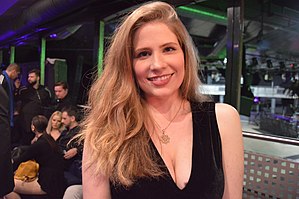
Laura Rizzotto
Laura de Carvalho Rizzotto er en letisk-braziliansk sanger, sangskriver, pianist og guitarist, som repræsenterede Letland ved Eurovision Song Contest 2018 med sangen "Funny Girl". Hun opnåede en 12. plads i den anden semifinale og derfor kvalificerede hun ikke til finalen.